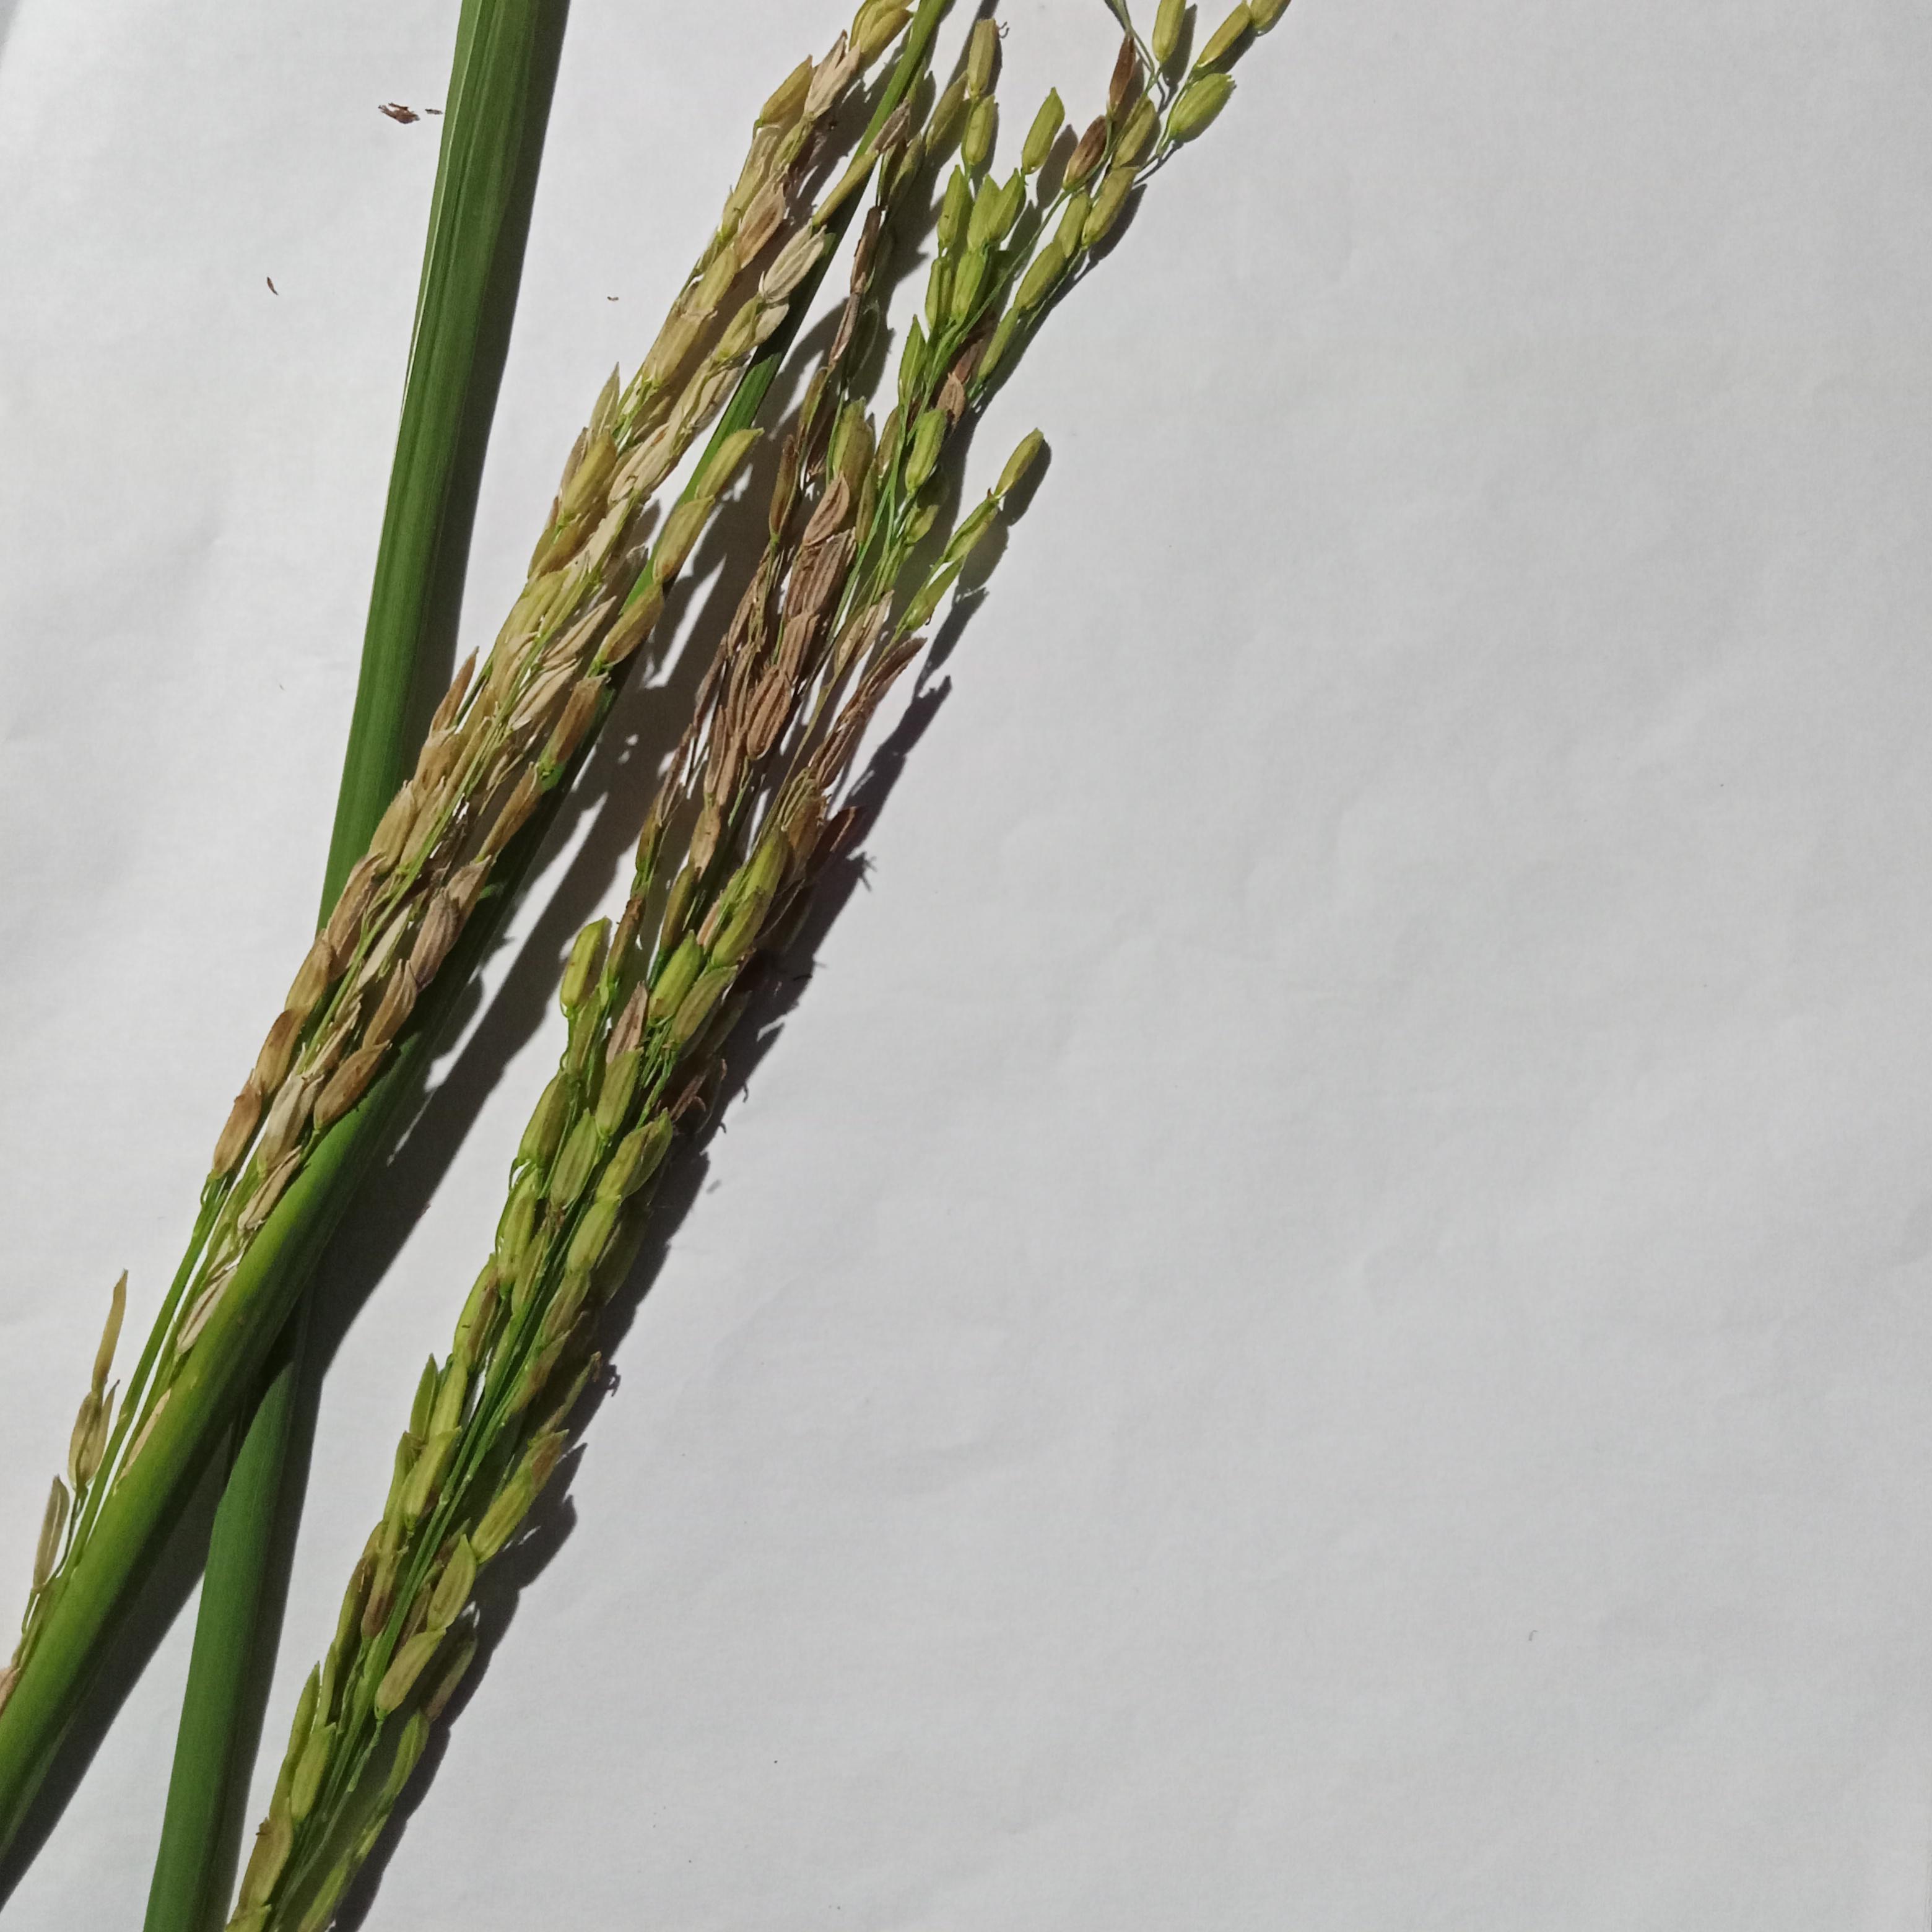
Label: Rice___Neck_Blast